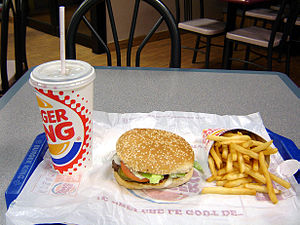
Burger
Burgermenu med pommes-frites og sodavand fra Burger King
En burger er en sandwich bestående af en eller flere flade bøffer af hakket kød, typisk oksekød, placeret i en gennemskåret bolle. Betegnelsen burger bruges også, hvis kødet erstattes af alternativer, f.eks. en plantebaseret bøf eller portobellosvampe. Burgere serveres ofte med salat, bacon, tomat, løg, syltede agurker, ost og sovse som sennep, mayonnaise og ketchup